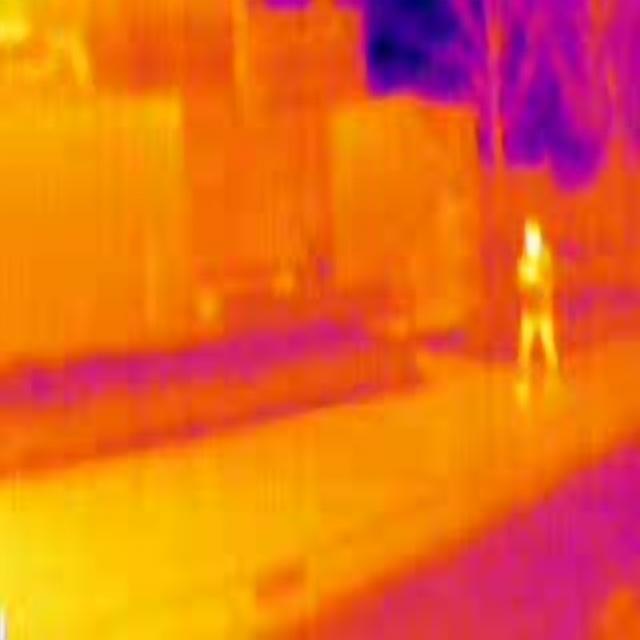
Detected objects:
label: person